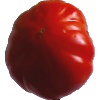
Label: Tomato 3